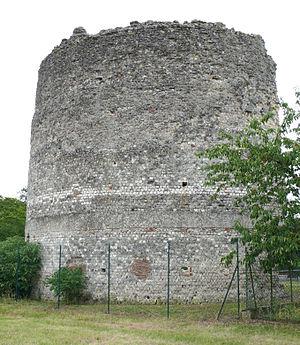
Villeneuve-sur-Lot - Tour romaine d'Eysses
Site antique d'Eysses, nommé Excisum à l'époque gallo-romaine, est un lieu situé à 1,5 km du centre ville de Villeneuve-sur-Lot en Lot-et-Garonne. La zone de fouille la plus visible aujourd'hui est à 100 mètres au nord de l'église Saint-Sernin dont les anciens bâtiments contiguës étaient une abbaye bénédictine du IXᵉ siècle, puis tour-à-tour école, puis prison.
Cet article recense une partie des monuments historiques de Lot-et-Garonne, en France.